Samsung Galaxy A70

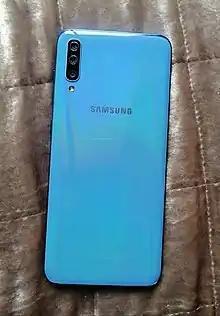
Samsung Galaxy A70 (blue model) viewed from the back, showcasing the triple cameras.

The Samsung Galaxy A70 series runs on Android Pie with Samsung's One UI skin that repositions the touch area in stock Samsung apps towards the bottom, making the interface easier for one handed use with a large screen. Features include Bixby, Google Assistant, Samsung Health, and Samsung Pay, although the Bixby button is not included.